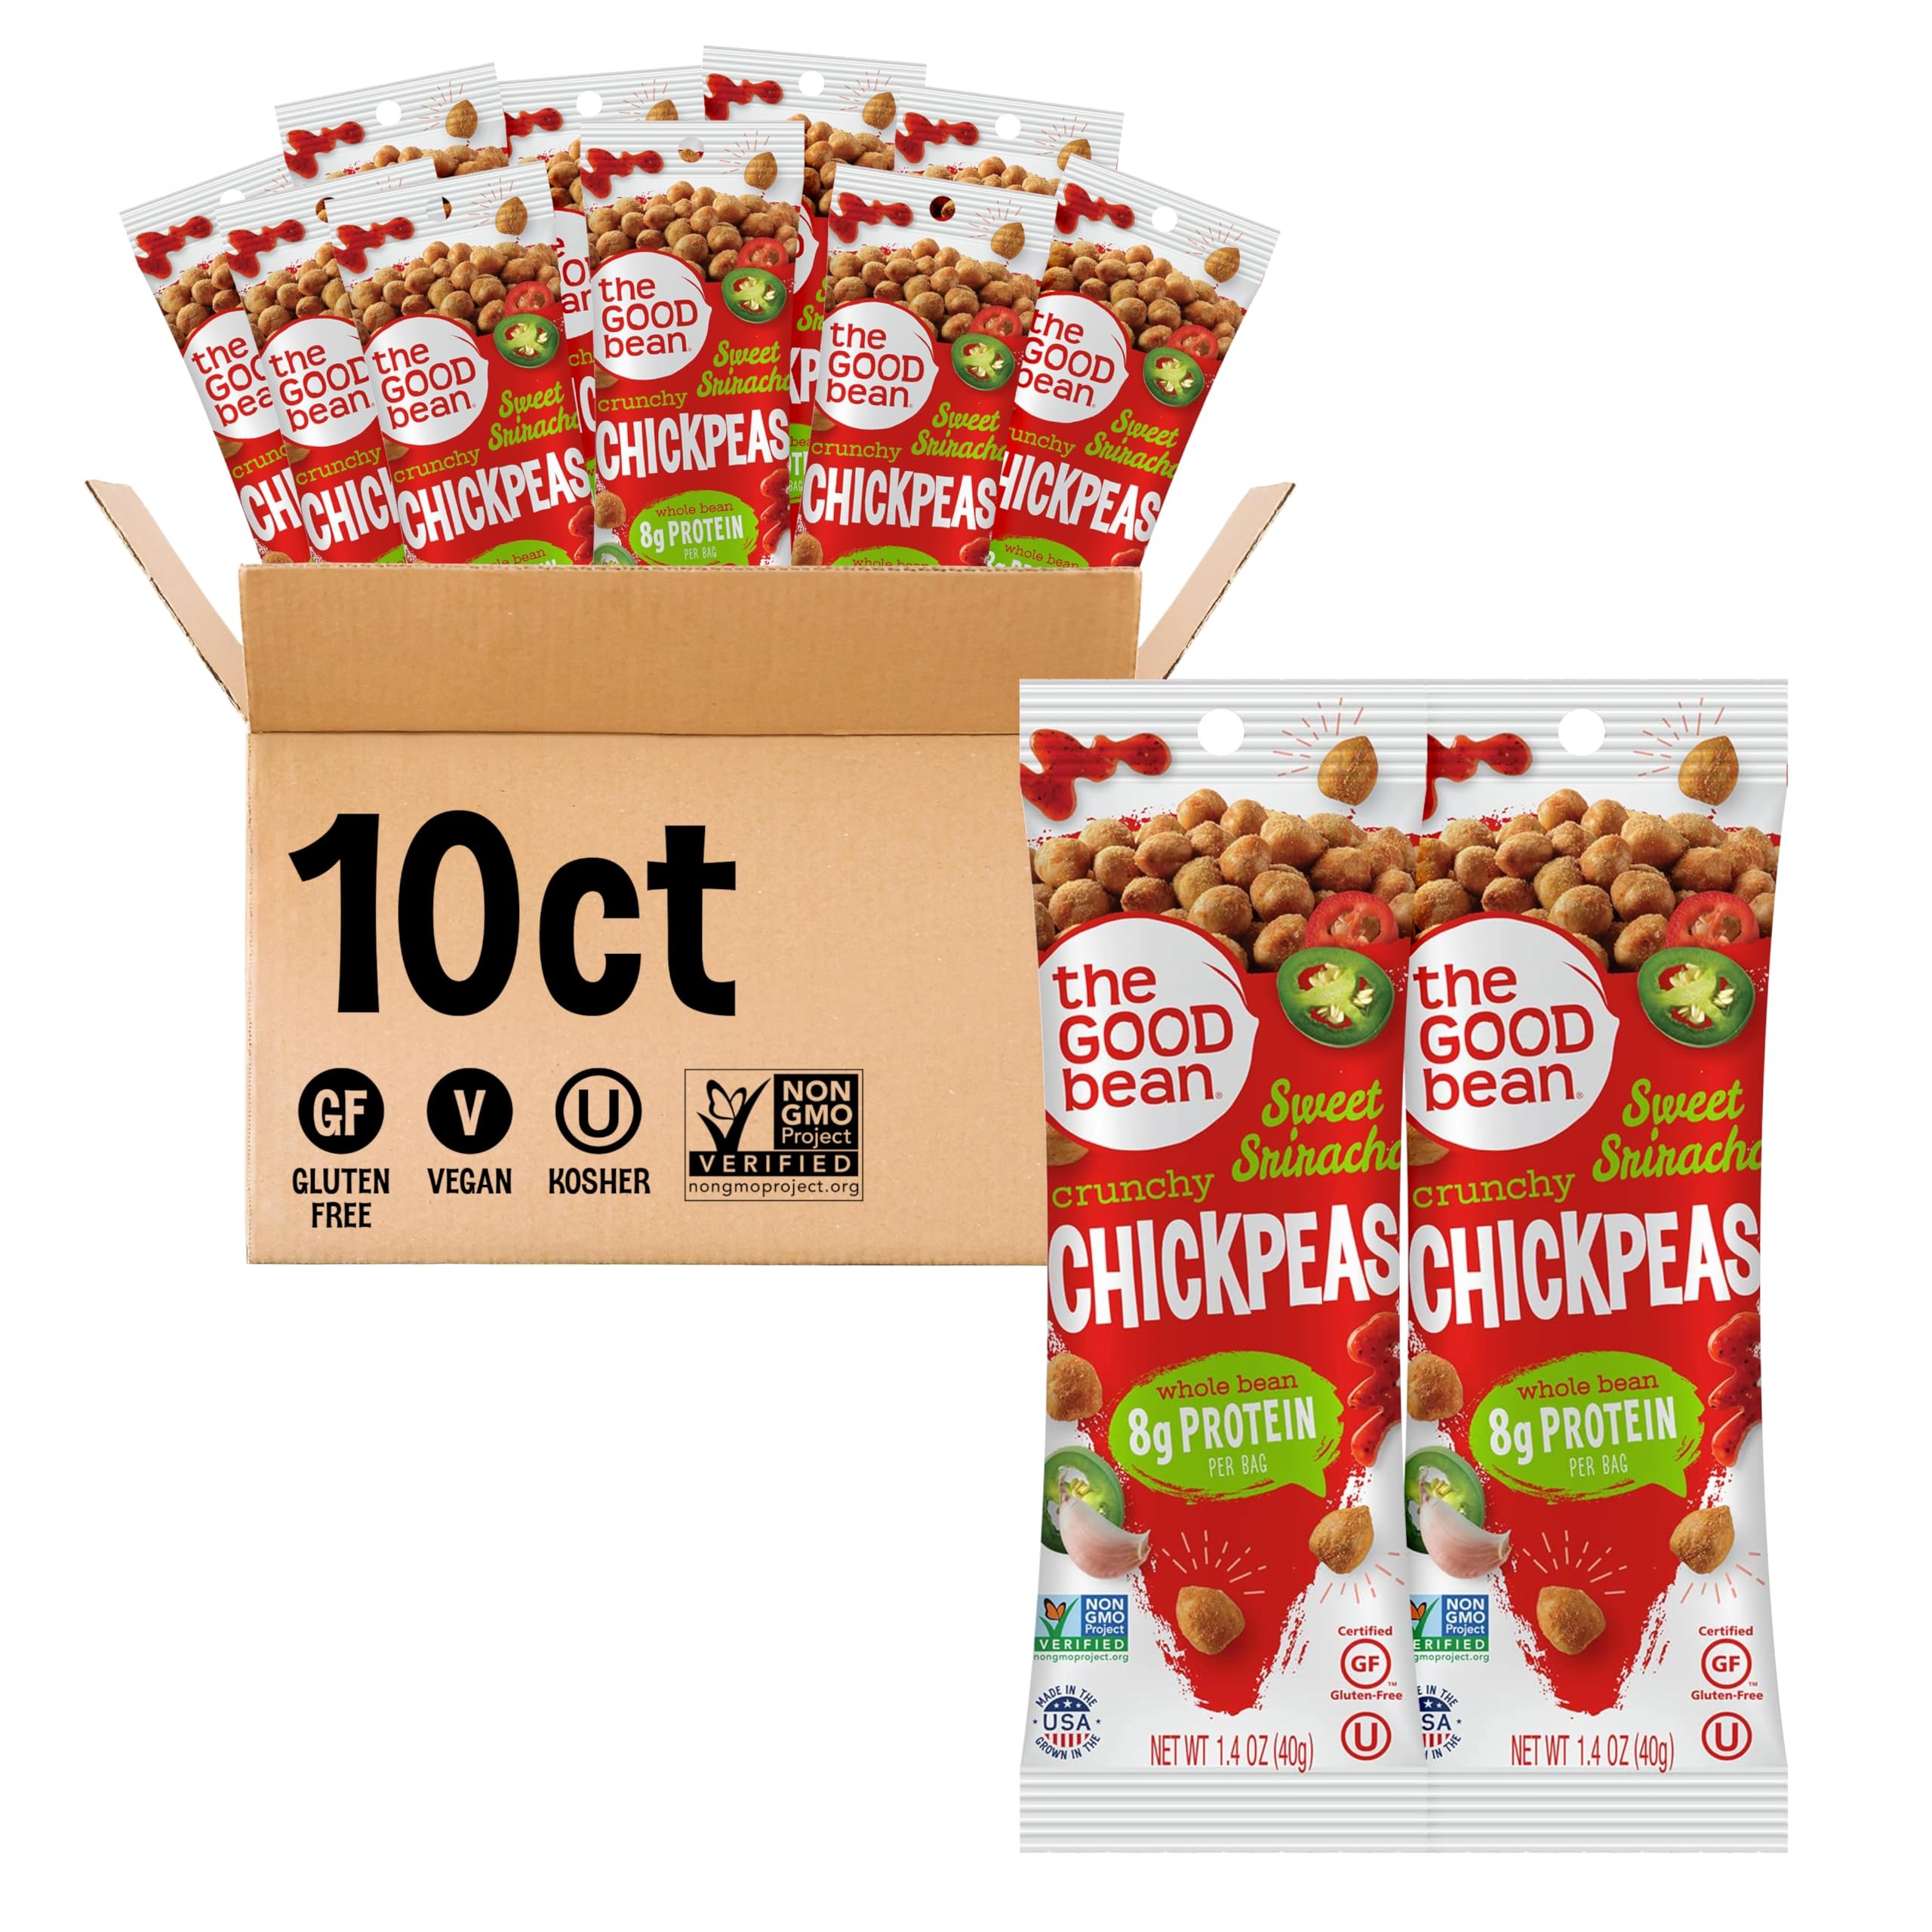
Item Name: The Good Bean Crunchy Chickpeas - Sweet Sriracha - (10 Pack) 1.4 oz Packet - Roasted Chickpea Beans - Vegan Snack with Good Source of Plant Protein and Fiber
Bullet Point 1: SWEET SRIRACHA CHICKPEA SNACK: Gently roasted chickpeas combined with the spicy, sweet, and tangy flavors of everyone's favorite chili sauce; Perfect for snacking at home or packing in a lunch box for on-the-go snacking
Bullet Point 2: PLANT PROTEIN THAT PACKS A PUNCH: Made with whole chickpea beans for 6 grams of plant protein and 5 grams of fiber per serving
Bullet Point 3: GOOD FOOD BEGINS WITH GOOD INGREDIENTS: We're proud to source our beans from family farms right here in the USA for bean snacks that are gluten-free, vegan, non-GMO, and Kosher
Bullet Point 4: VERSATILE CRUNCH: Enjoy on their own by the handful right out of the bag or add our crispy beans to salads, soups, or any recipe calling for a flavorful crunch
Bullet Point 5: BEANS ARE BETTER: The Good Bean aims to provide flavorful, crunchy bean snacks made with quality ingredients that are accessible, delicious, and affordable so everyone can reap the benefits of bean-based and plant-based nutrition
Value: 14.0
Unit: Ounce

Price: 21.29